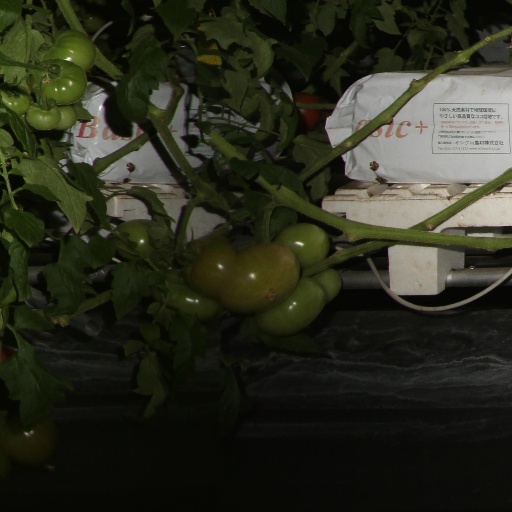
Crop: tomato